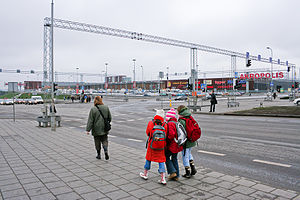
Šeškinė / Galleri
Šeškinė seniūnija er en bydel i Vilnius på højre side af Neris.